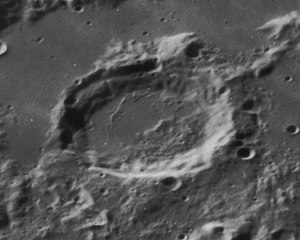
Endymion (månekrater)
Endymion er et nedslagskrater på Månen. Det befinder sig på Månens forside nær den nordøstlige rand og er opkaldt efter Endymion fra den græske mytologi. På grund af dets placering får perspektivisk forkortning Endymion til at synes aflangt, når det ses fra Jorden.